Kevin Phillips (English footballer)

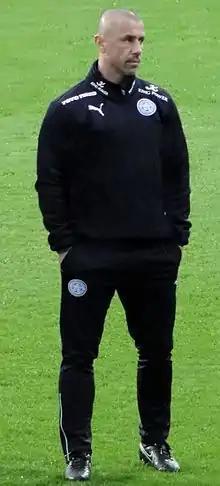
Phillips as a coach of Leicester City in 2014

Phillips joined West Bromwich Albion despite strong interest from Sunderland, where his former strike partner Niall Quinn had recently become both chairman and manager. He cited a reluctance to move his family and home for a third time in three years as a major factor in his decision. He scored 22 goals in his first season with West Brom, including two hat-tricks, one in a 5–1 win at Ipswich Town and the second in a 7–0 defeat of Barnsley on the final day of the regular season that confirmed Albion's place in the play-offs. Phillips scored twice in the first leg of the play-off semi-final against Wolverhampton Wanderers, and headed the only goal of the second leg to ensure their progression to the final, in which they lost 1–0 to Derby County.